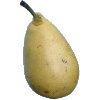
Label: Pear 2